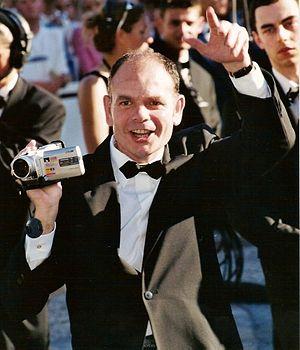
Jean-Pierre Darroussin au festival de Cannes